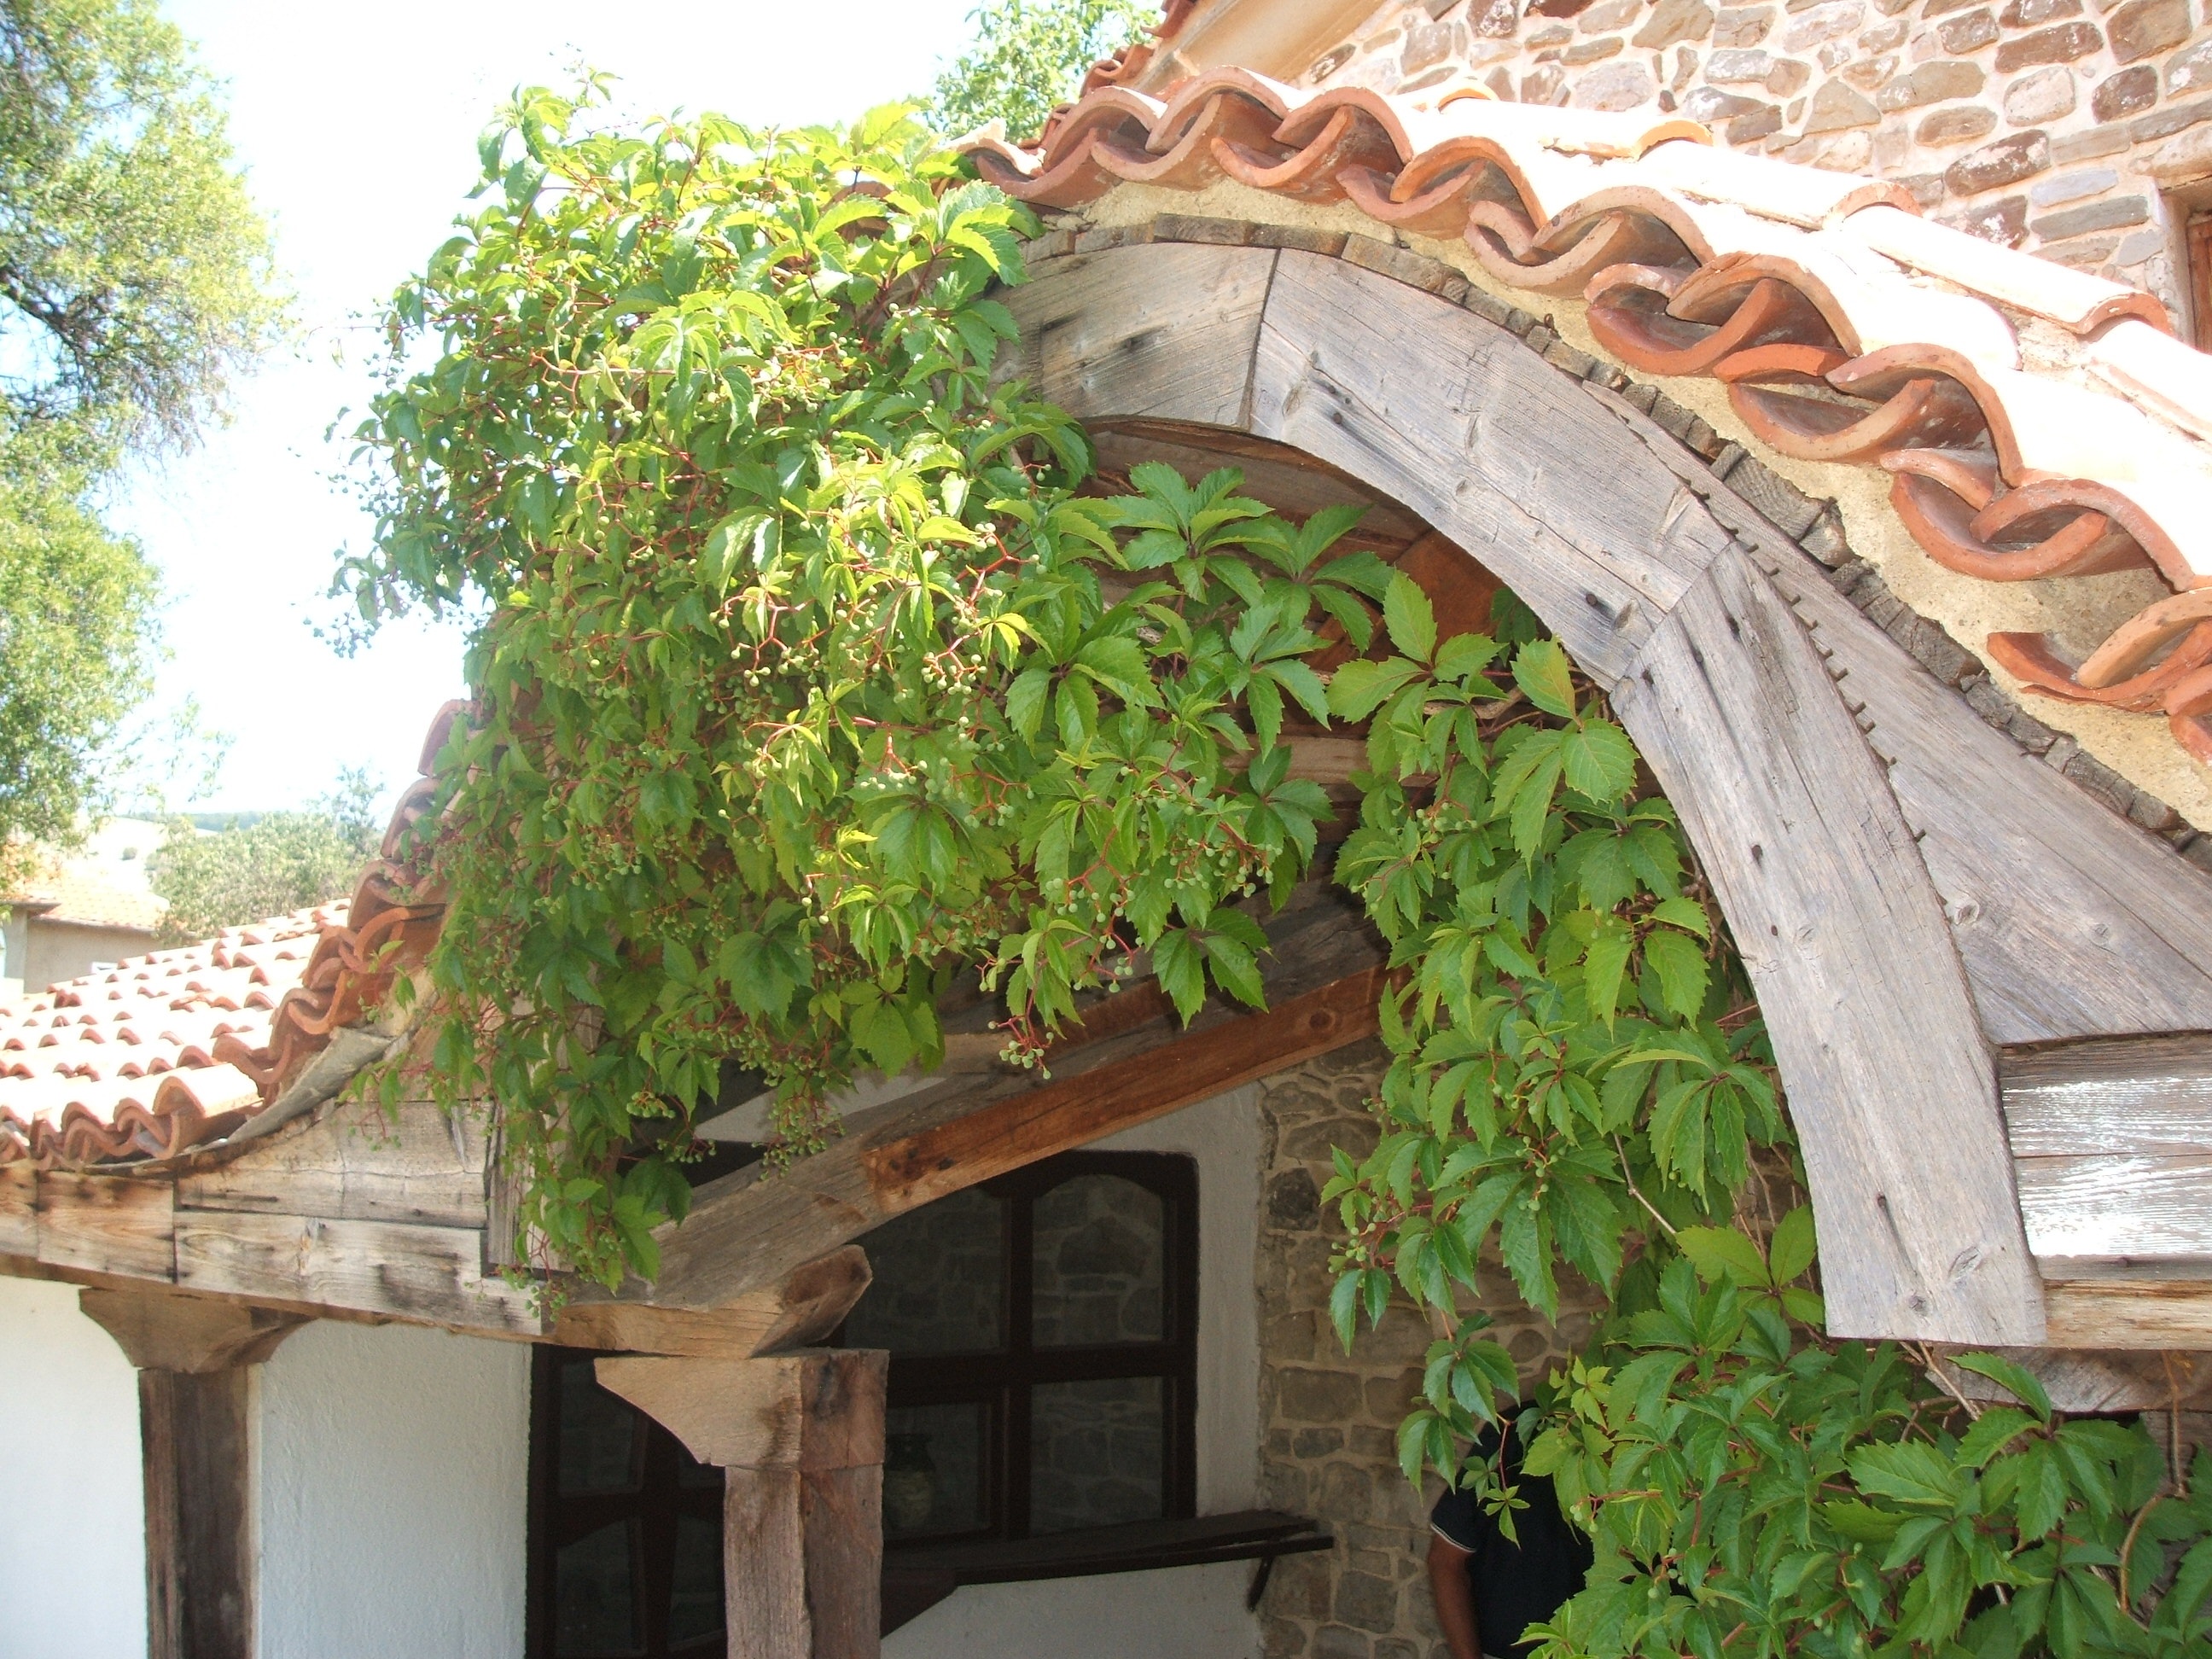
architecture, villa, overgrown, arch, romantic, facade, property, courtyard, hacienda, outdoor structure, monastery roof